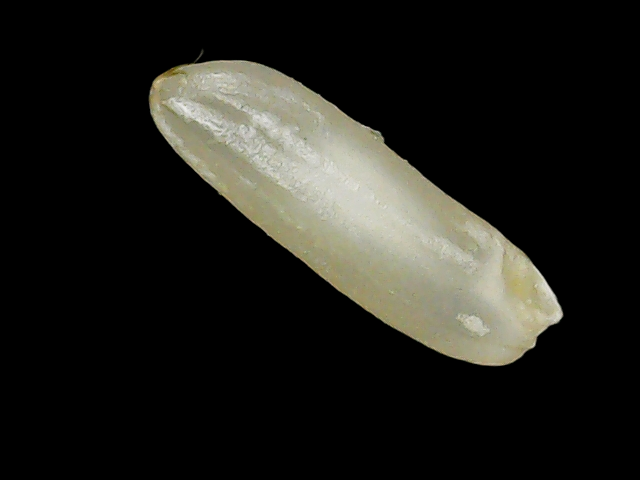
Rice variety: Binadhan21